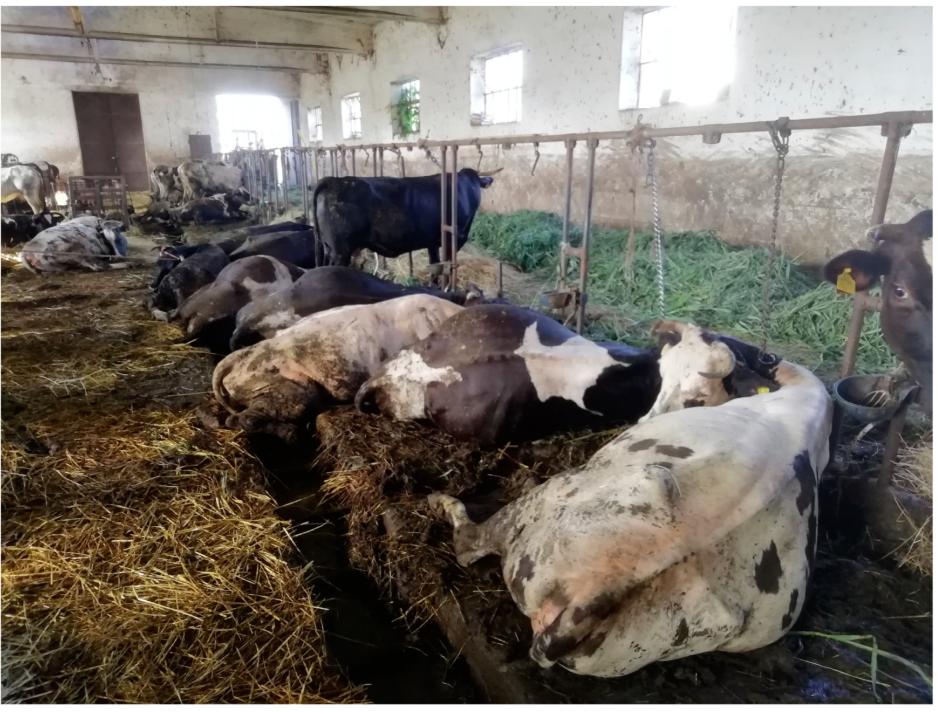
Ng'ombe kadhaa wakiwa ndani ya banda la kisasa. Wengi wao wamelala kwenye majani kavu na wengine wamesimama.Banda lina nafasi nyingi na mazingira ya upanzi wa malisho pembeni. Huku milango na madirisha yakitoa mwanga wa asili. Huu ni mfano wa.